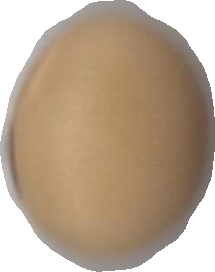
Variety: Anjasmoro